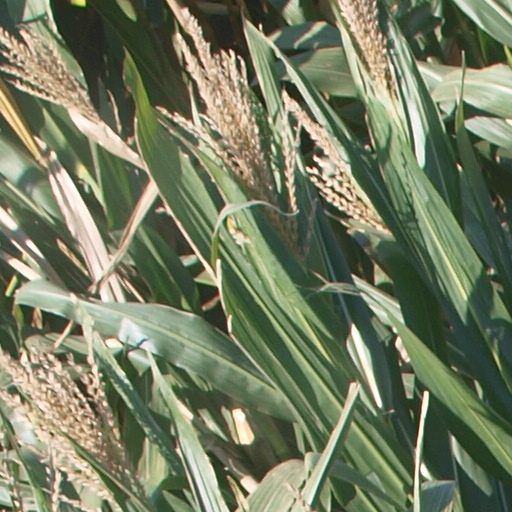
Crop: maize; corn